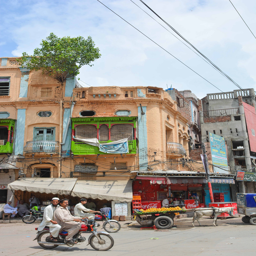
local life in the city